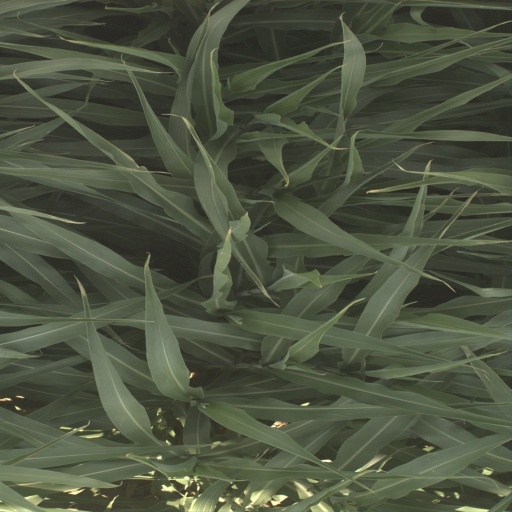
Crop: sorghum